Axel Bernstein

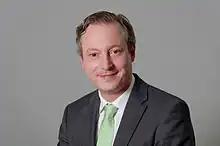
Bernstein in 2013.

Axel Bernstein (27 July 1974 – 24 August 2017) was a German politician from the Christian Democratic Union. From 2005 until his death he was a member of the Landtag of Schleswig-Holstein.